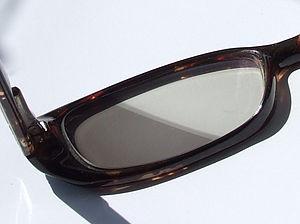
Le verre photochromique est un verre correcteur qui a la propriété de se teinter en fonction de la quantité d'ultraviolet à laquelle il est soumis. Quand l'exposition aux UV disparait, les lentilles optiques retrouvent graduellement leur état clair.
Le photochromisme est la transformation réversible d'une espèce chimique entre deux formes, A et B, possédant chacune un spectre d'absorption différent, induite dans une ou les deux directions par l'absorption d'un rayonnement électromagnétique. L'interconversion entre les deux états est habituellement accompagnée par un changement des propriétés physiques de l'espèce chimique, telles que l'indice de réfraction, la solubilité, la viscosité, la mouillabilité d'une surface ou les constantes diélectriques.